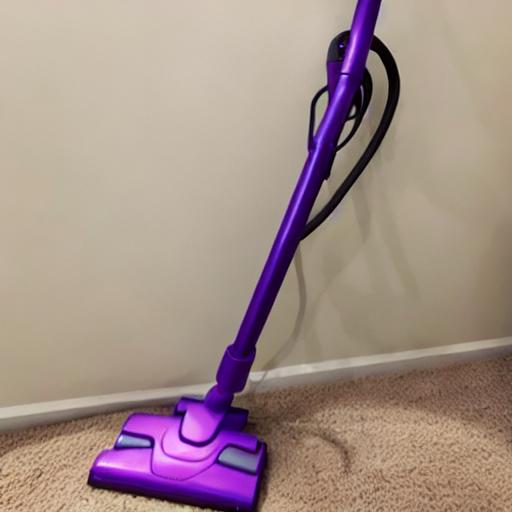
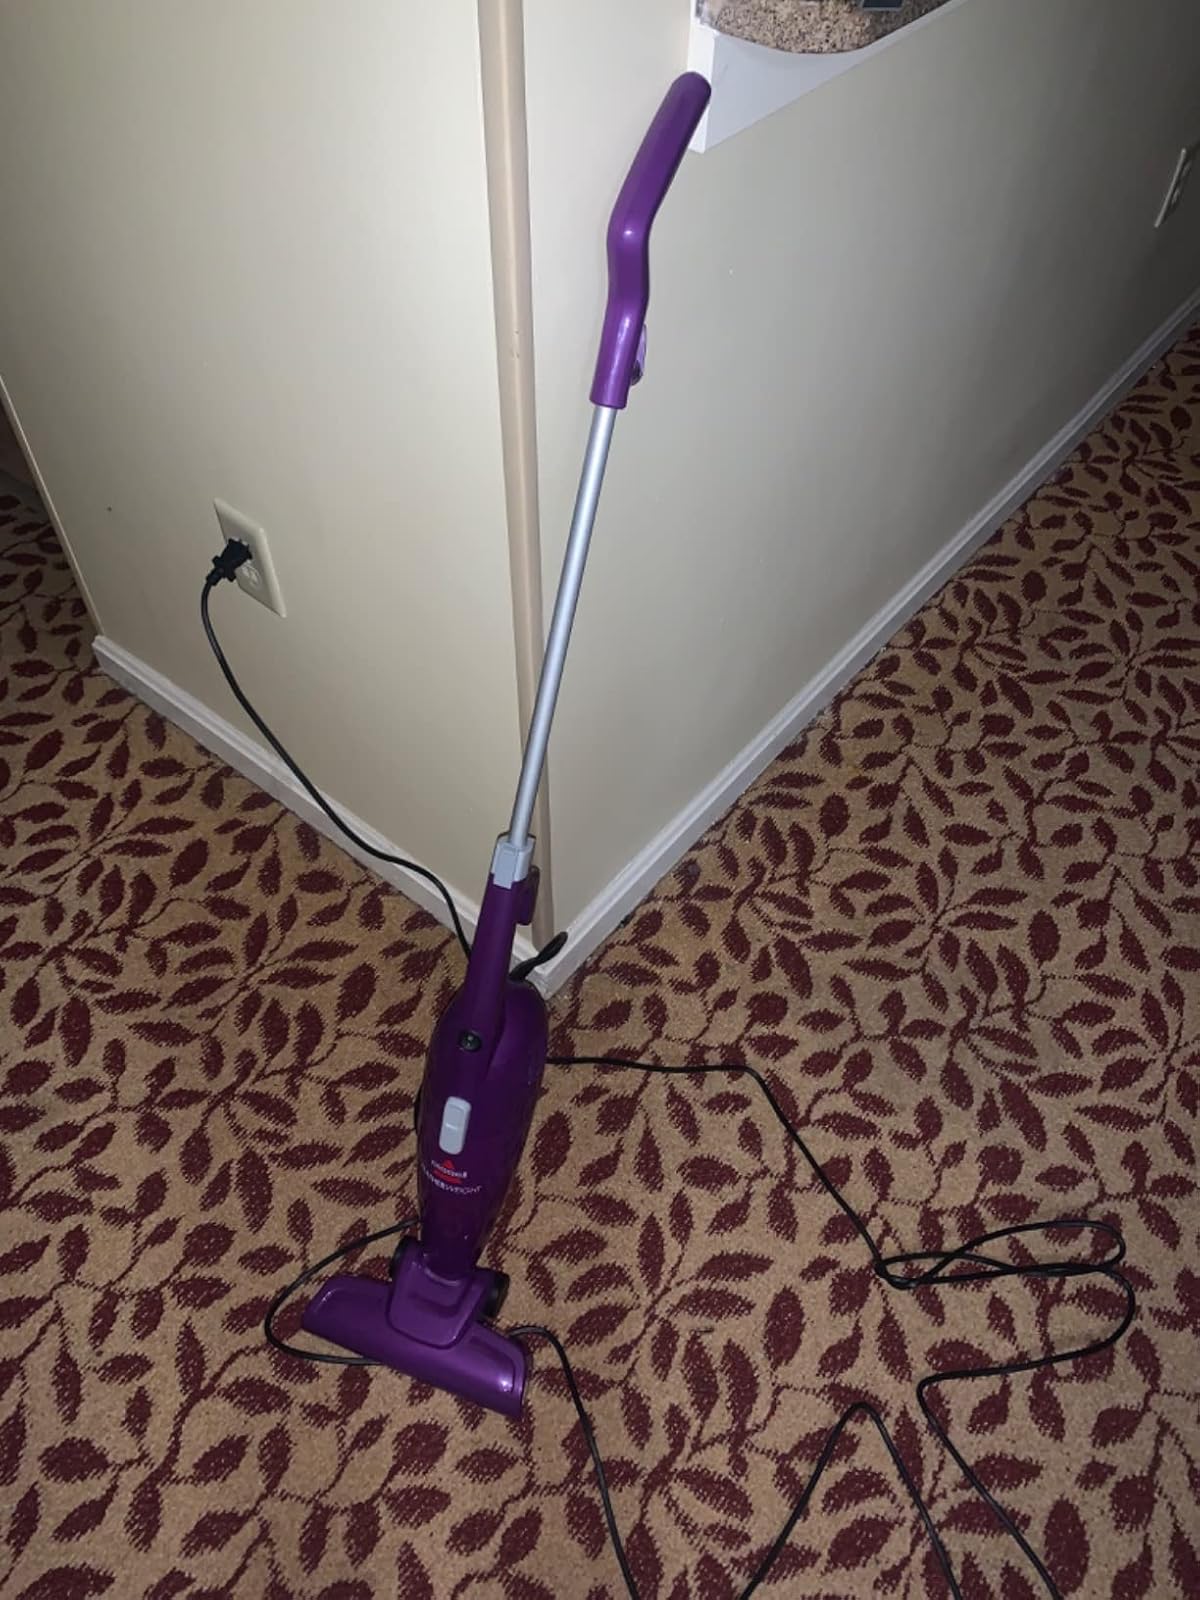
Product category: items_vacuum
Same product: no